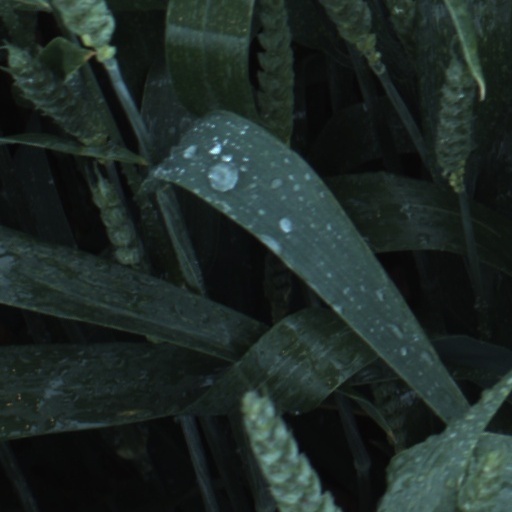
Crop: wheat